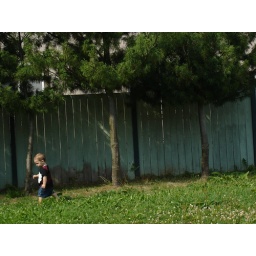
This was so cute, he was walking around underneath the trees saying, &amp;quot;Teee, teee.&amp;quot;